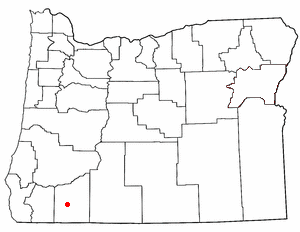
Medford (Oregon)
Medfords beliggenhed i Oregon
Medford er en amerikansk by og administrativt centrum for det amerikanske county Jackson County, i staten Oregon. I 2006 havde byen et indbyggertal på 73.960.